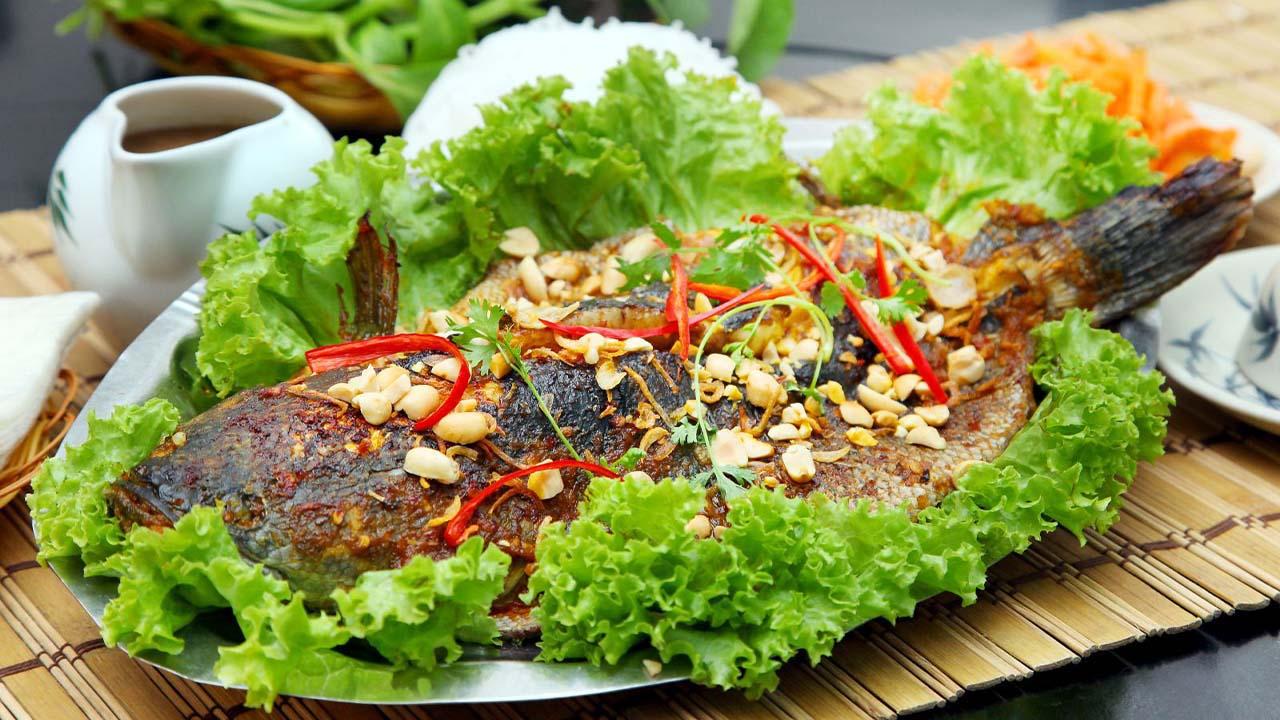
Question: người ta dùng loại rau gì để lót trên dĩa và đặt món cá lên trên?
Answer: rau xà lách